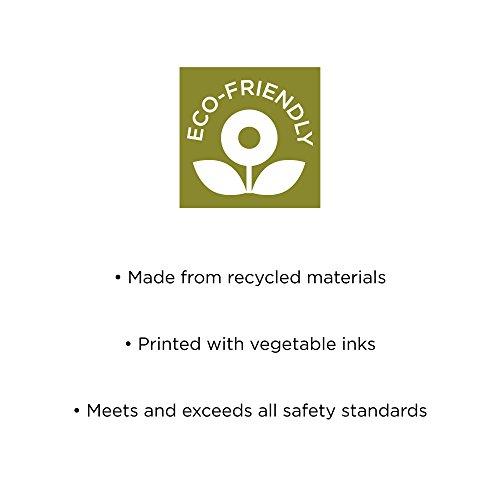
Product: Petit Collage Construction Site Floor Puzzle, 24 Pieces
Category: Toys & Games | Puzzles | Floor Puzzles
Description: This floor puzzle comes with 24 large, sturdy pieces, perfect for little hands.
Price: $18.00